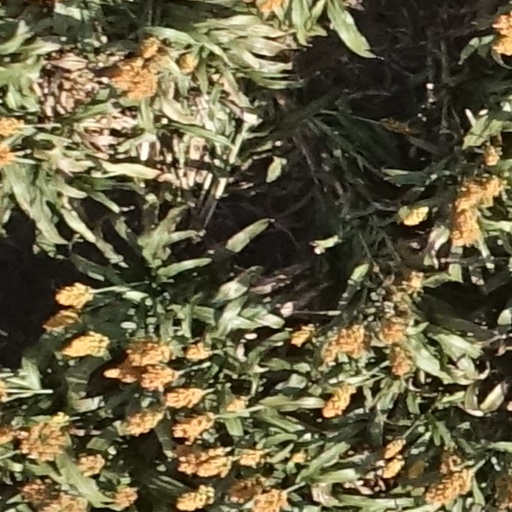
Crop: sorghum